Question: Where are all of the buildings?
Tambaya: Ina duka gine-ginen?
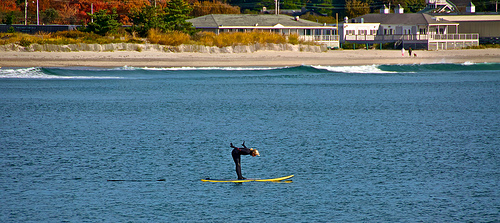
Answer: Behind the beach.
Amsa: A bayan gaɓar tekun.